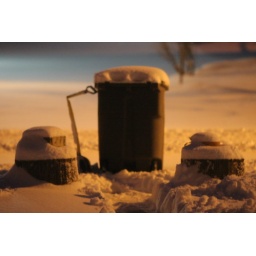
next morning - 8-10_inches - iso6400 - straight from camera - shot through screen door (too cold to open in skivies)